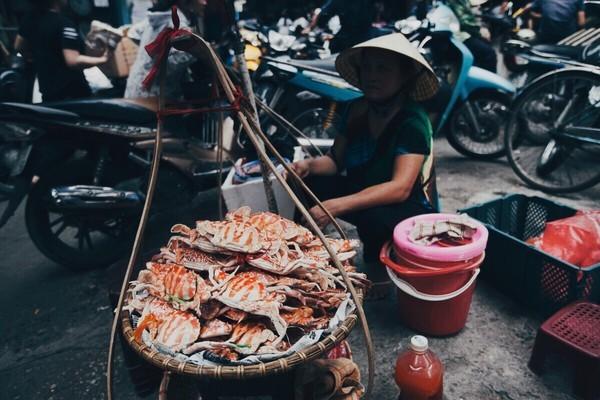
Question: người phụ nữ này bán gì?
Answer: người phụ nữ bán những con ghẹ